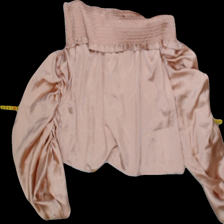
View: back
Type: Tank top
Category: Ladies
Brand: Not Applicable
Colors: Pink
Material: 100%polyester
Size: 38
Trend: No trend
Stains: No
Price range: 50-100
Recommended usage: Reuse